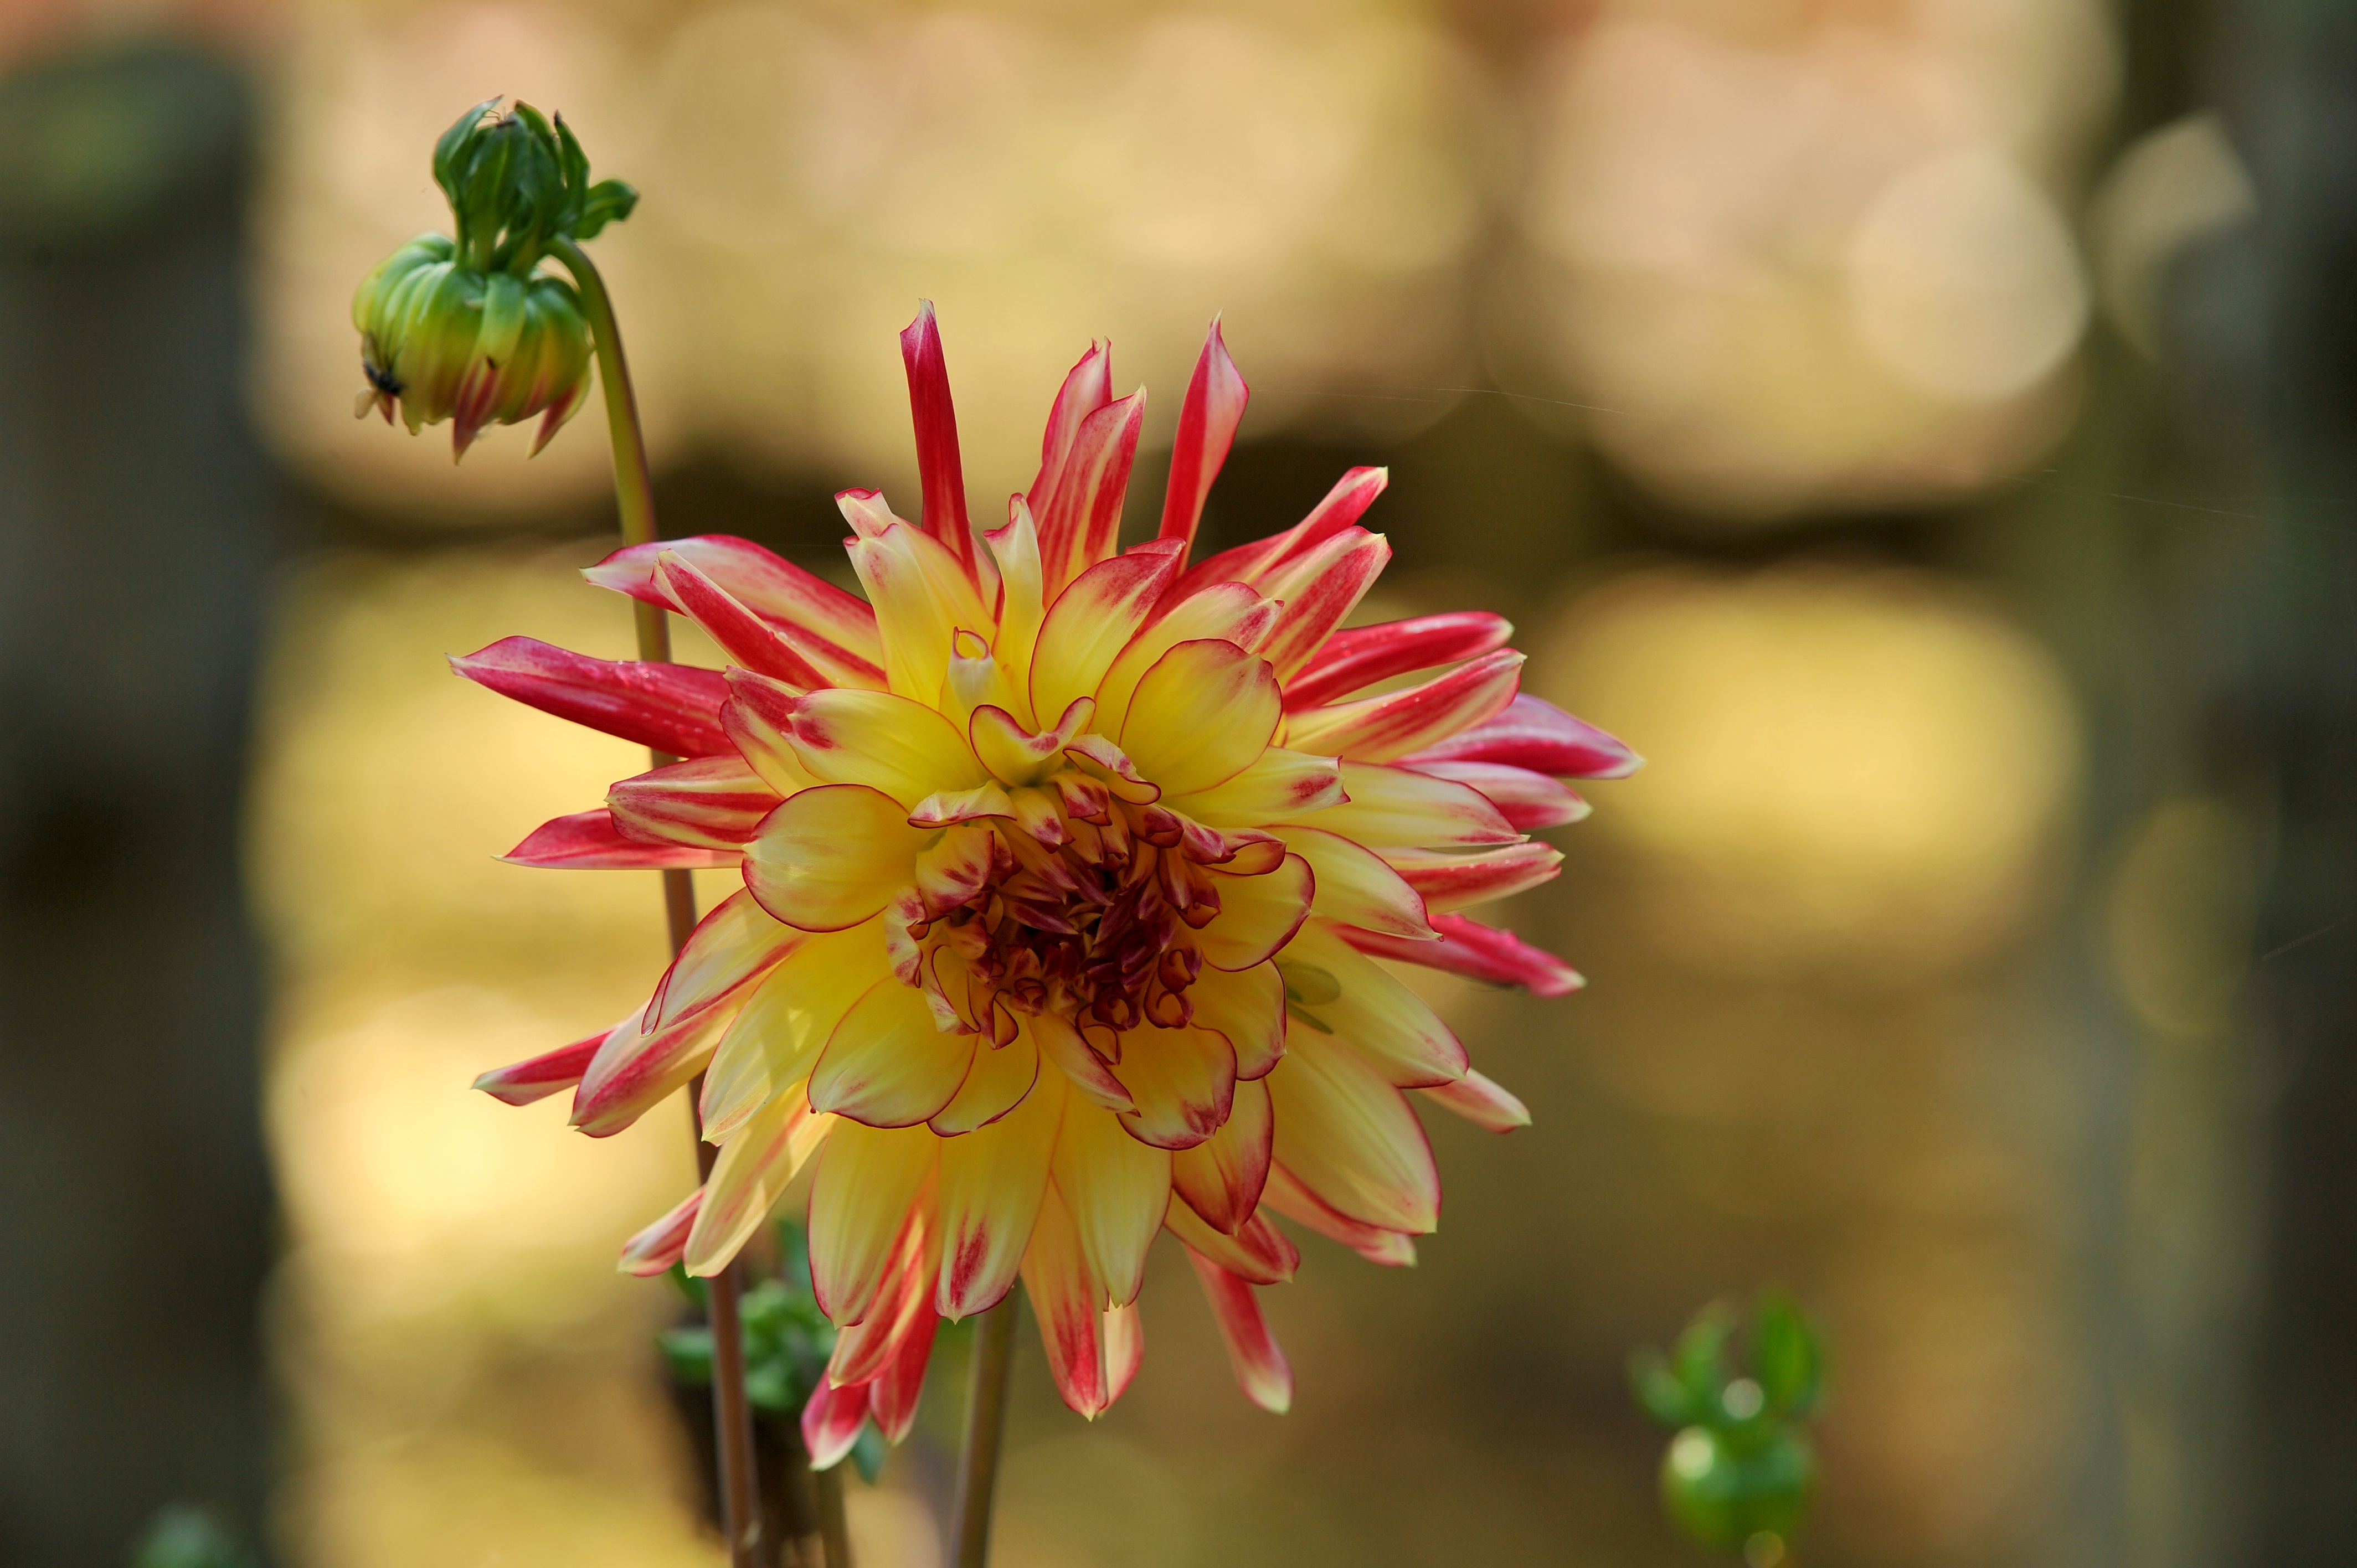
nature, blossom, plant, photography, flower, petal, green, botany, yellow, flora, wildflower, close up, dahlia, composites, macro photography, garden plant, flowering plant, daisy family, plant stem, land plant